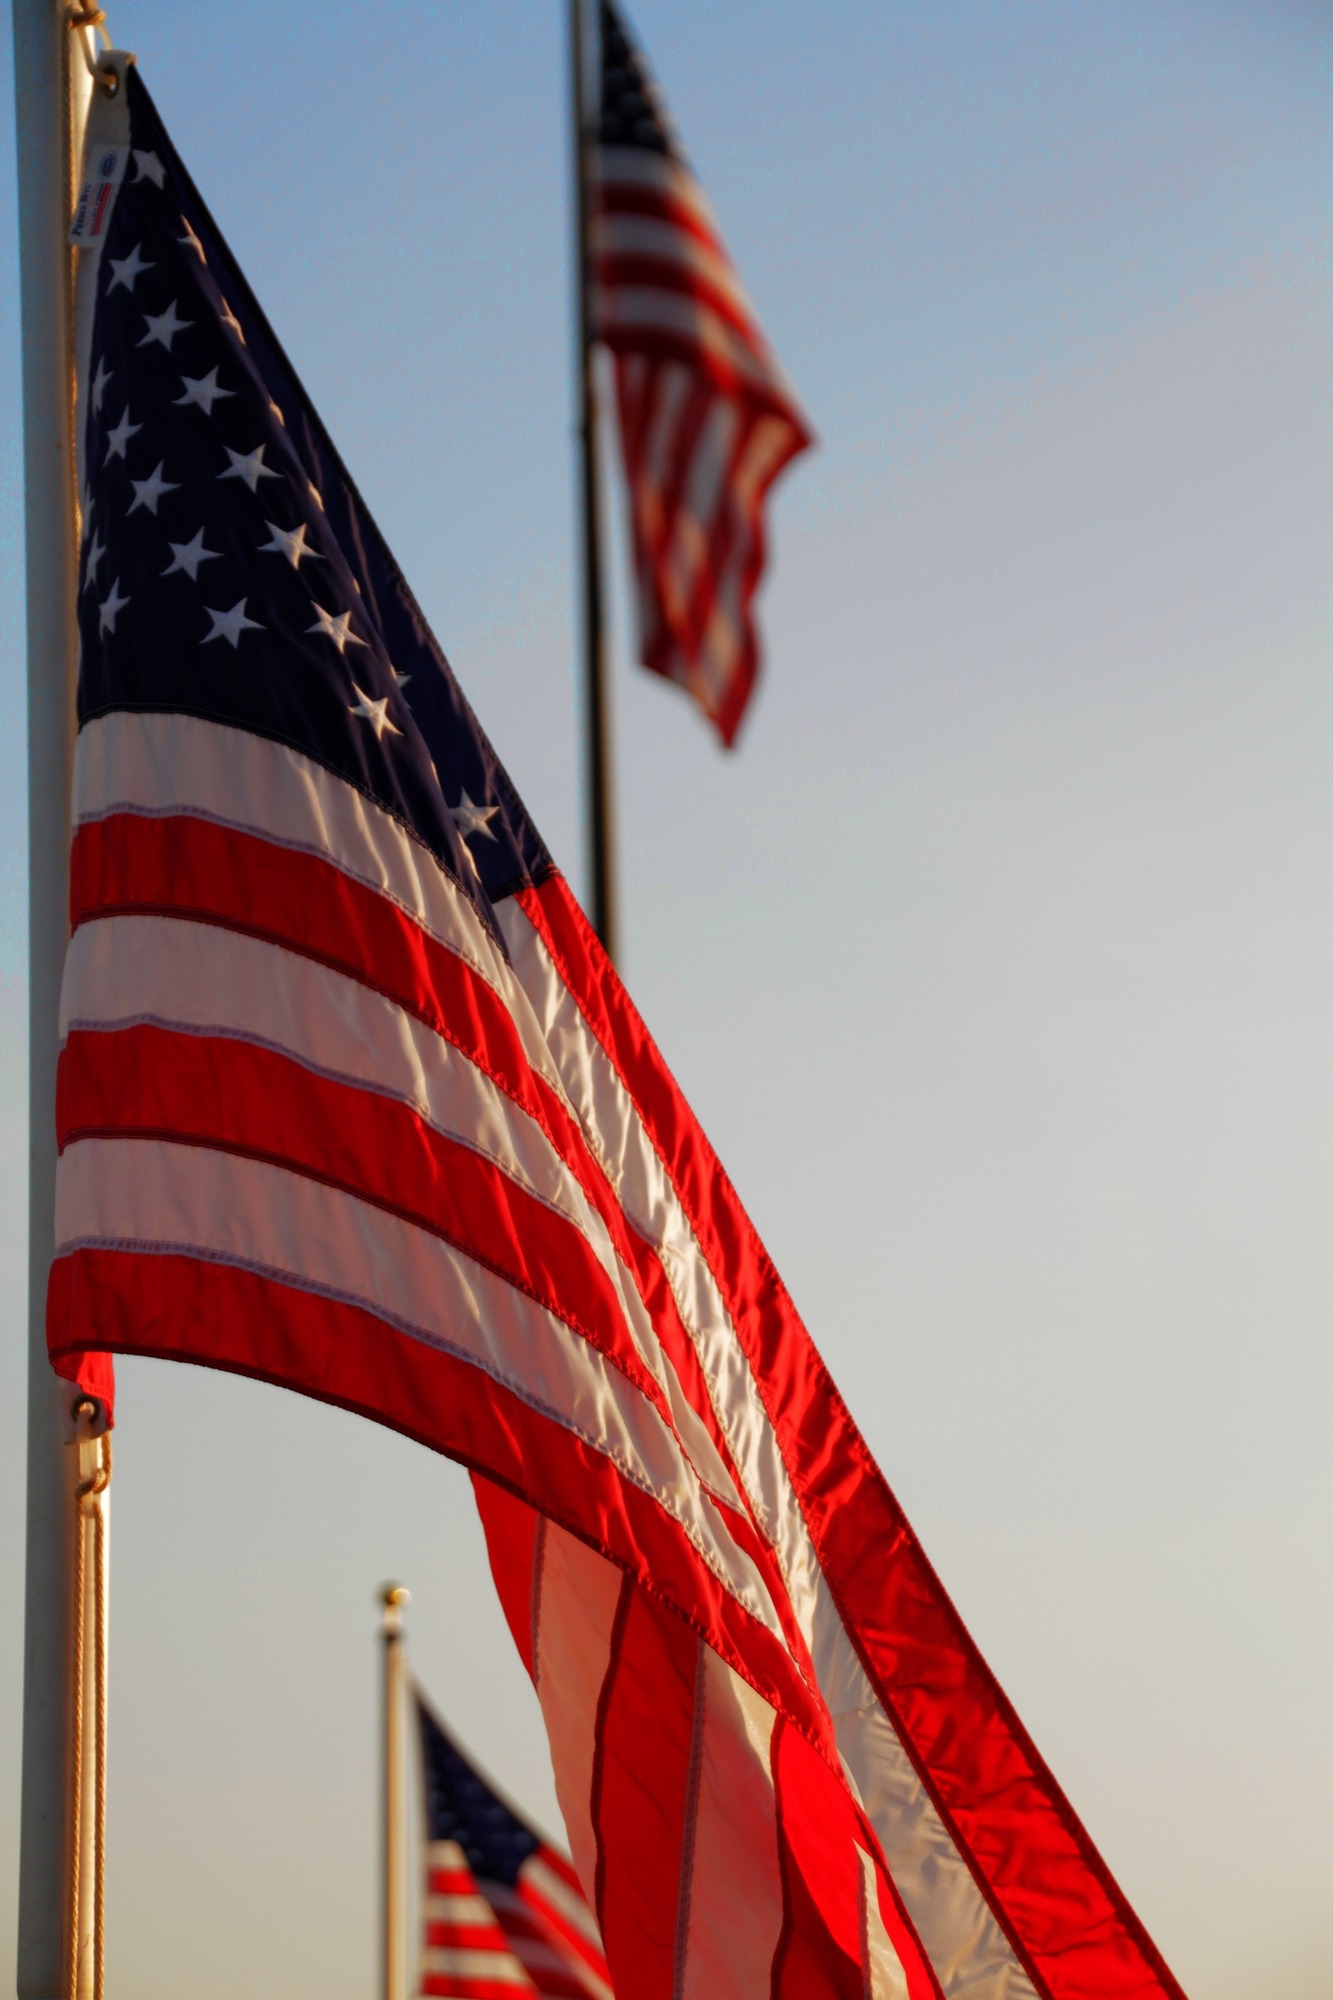
wave, flying, country, military, red, symbol, color, banner, flag, american flag, freedom, emblem, majestic, celebrate, patriotism, united states, national, memorial, american, patriot, stripes, flags, state, government, united, us, glory, republic, icon, nation, shape, unity, traditional, independence, strength, patriotic, pride, union, democracy, election, waving, nationality, proud, symbolic, nationalism, democratic, us flag, flag of the united states